Dowry cake

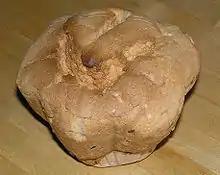

Marry girl cake or dowry cake is a traditional Chinese cake that was once a ceremonial cake used as a wedding gift in the traditional Chinese wedding ceremony, hence the name. Today, this cake is known more as a classic Chinese pastry rather than a wedding gift because it has lost most of its original significance due to cultural change. It can be found in Hong Kong and in some Chinatowns overseas.